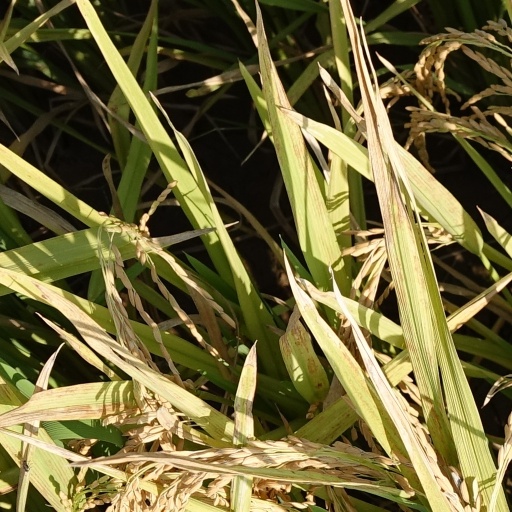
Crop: rice